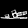
Label: Sandal